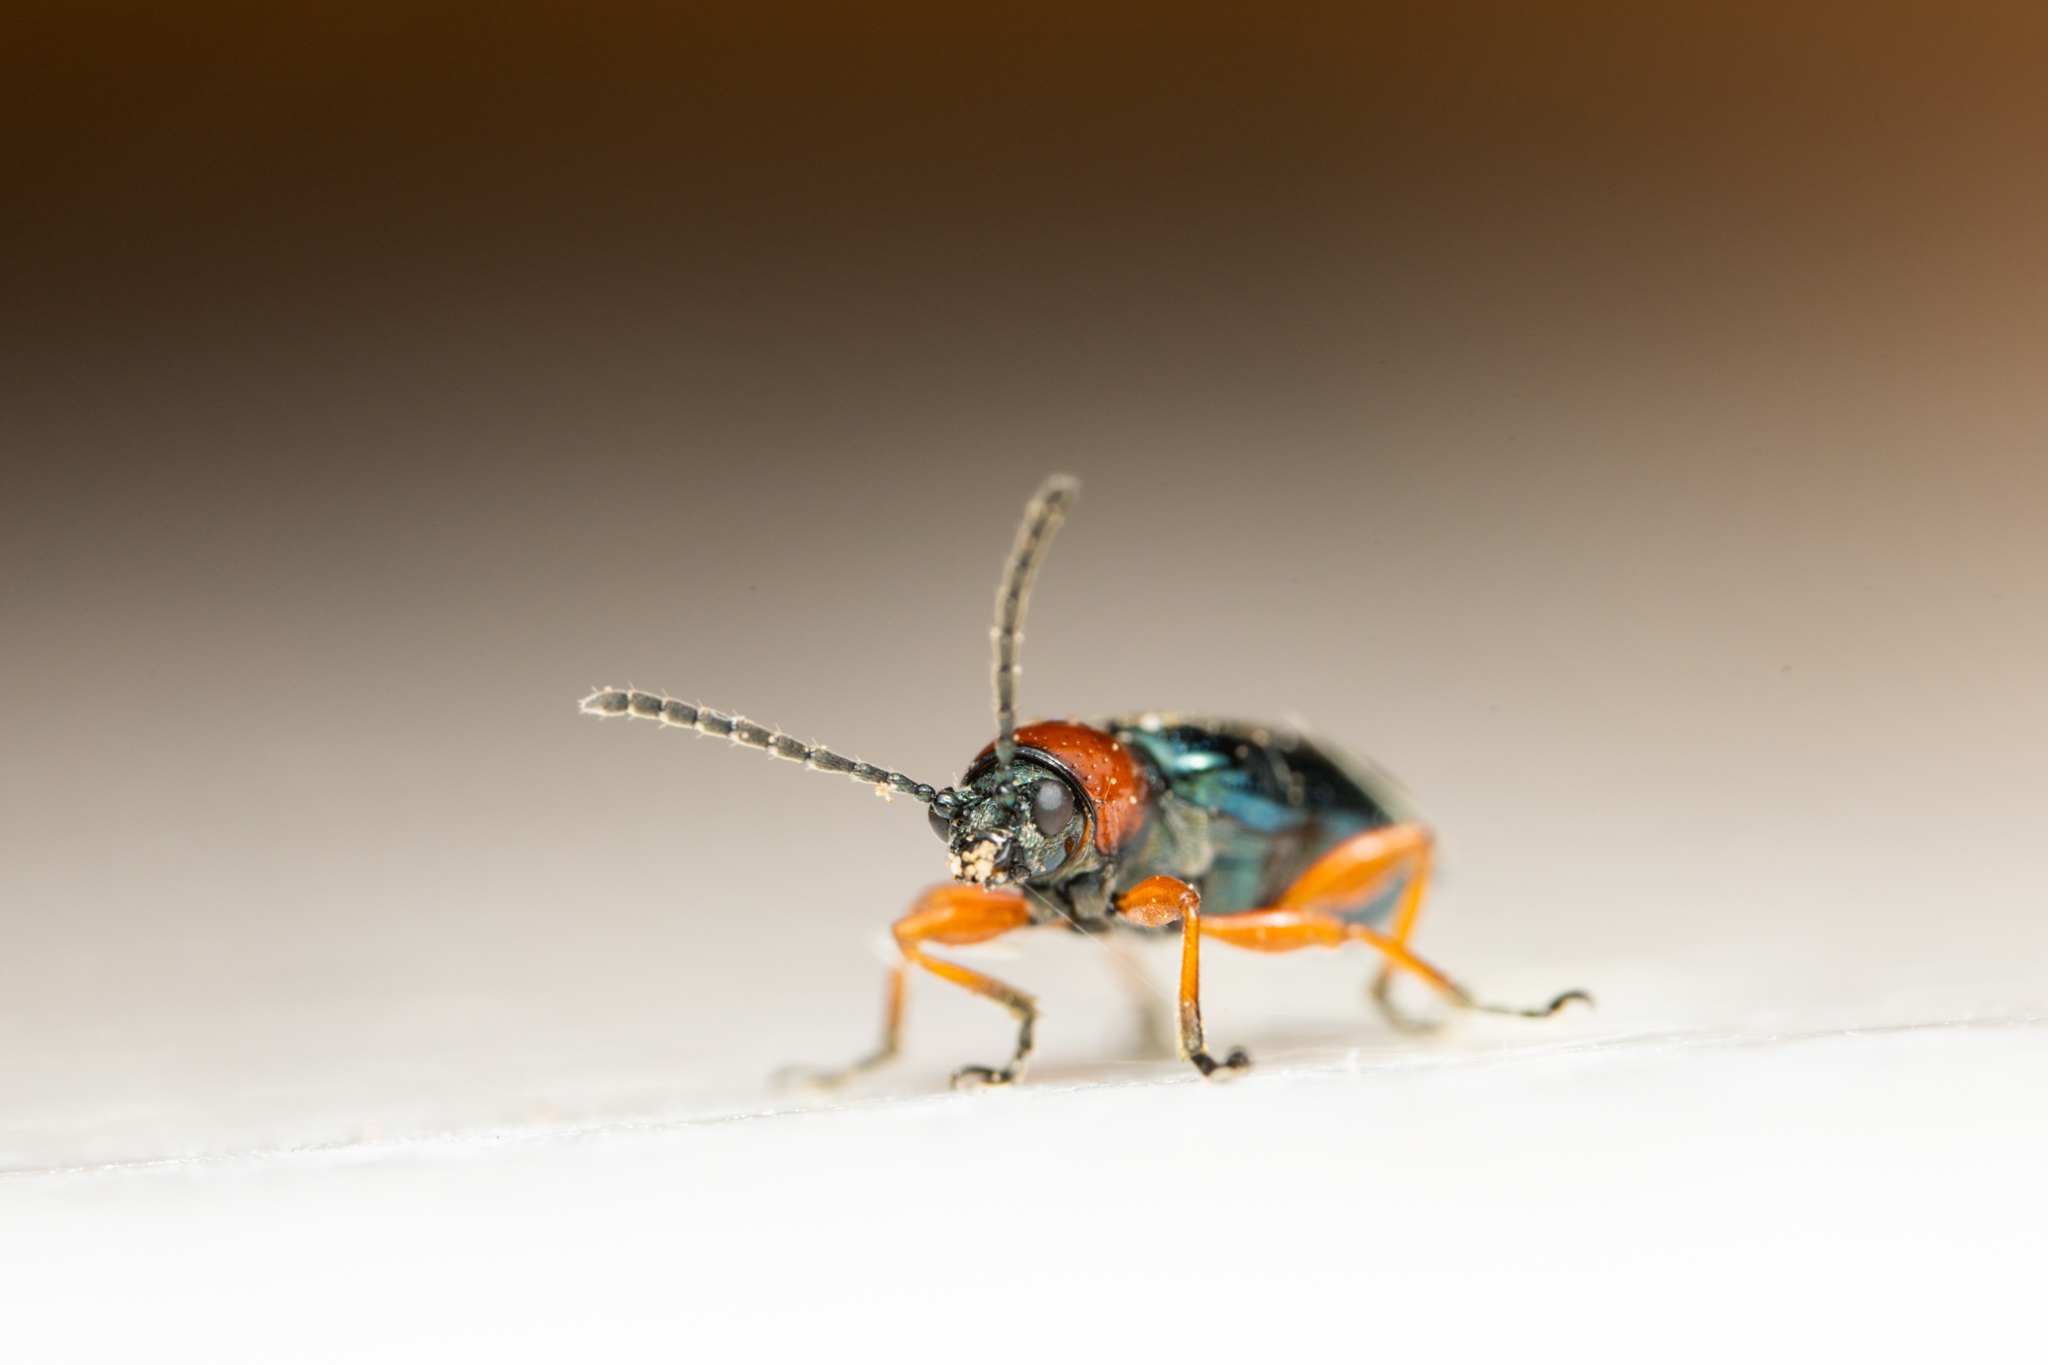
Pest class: cereal_leaf_beetle